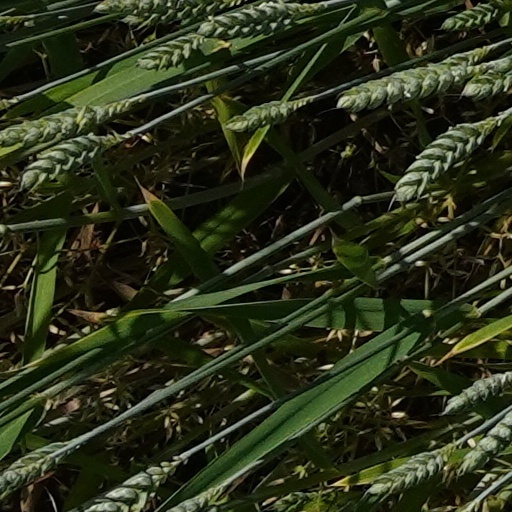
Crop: wheat